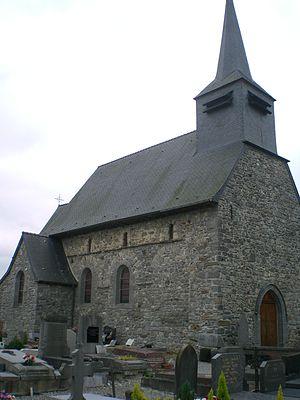
eglise de Damousies nord france
Cet article recense une partie des monuments historiques du Nord, en France.
Damousies est une commune française située dans le département du Nord, en région Hauts-de-France.